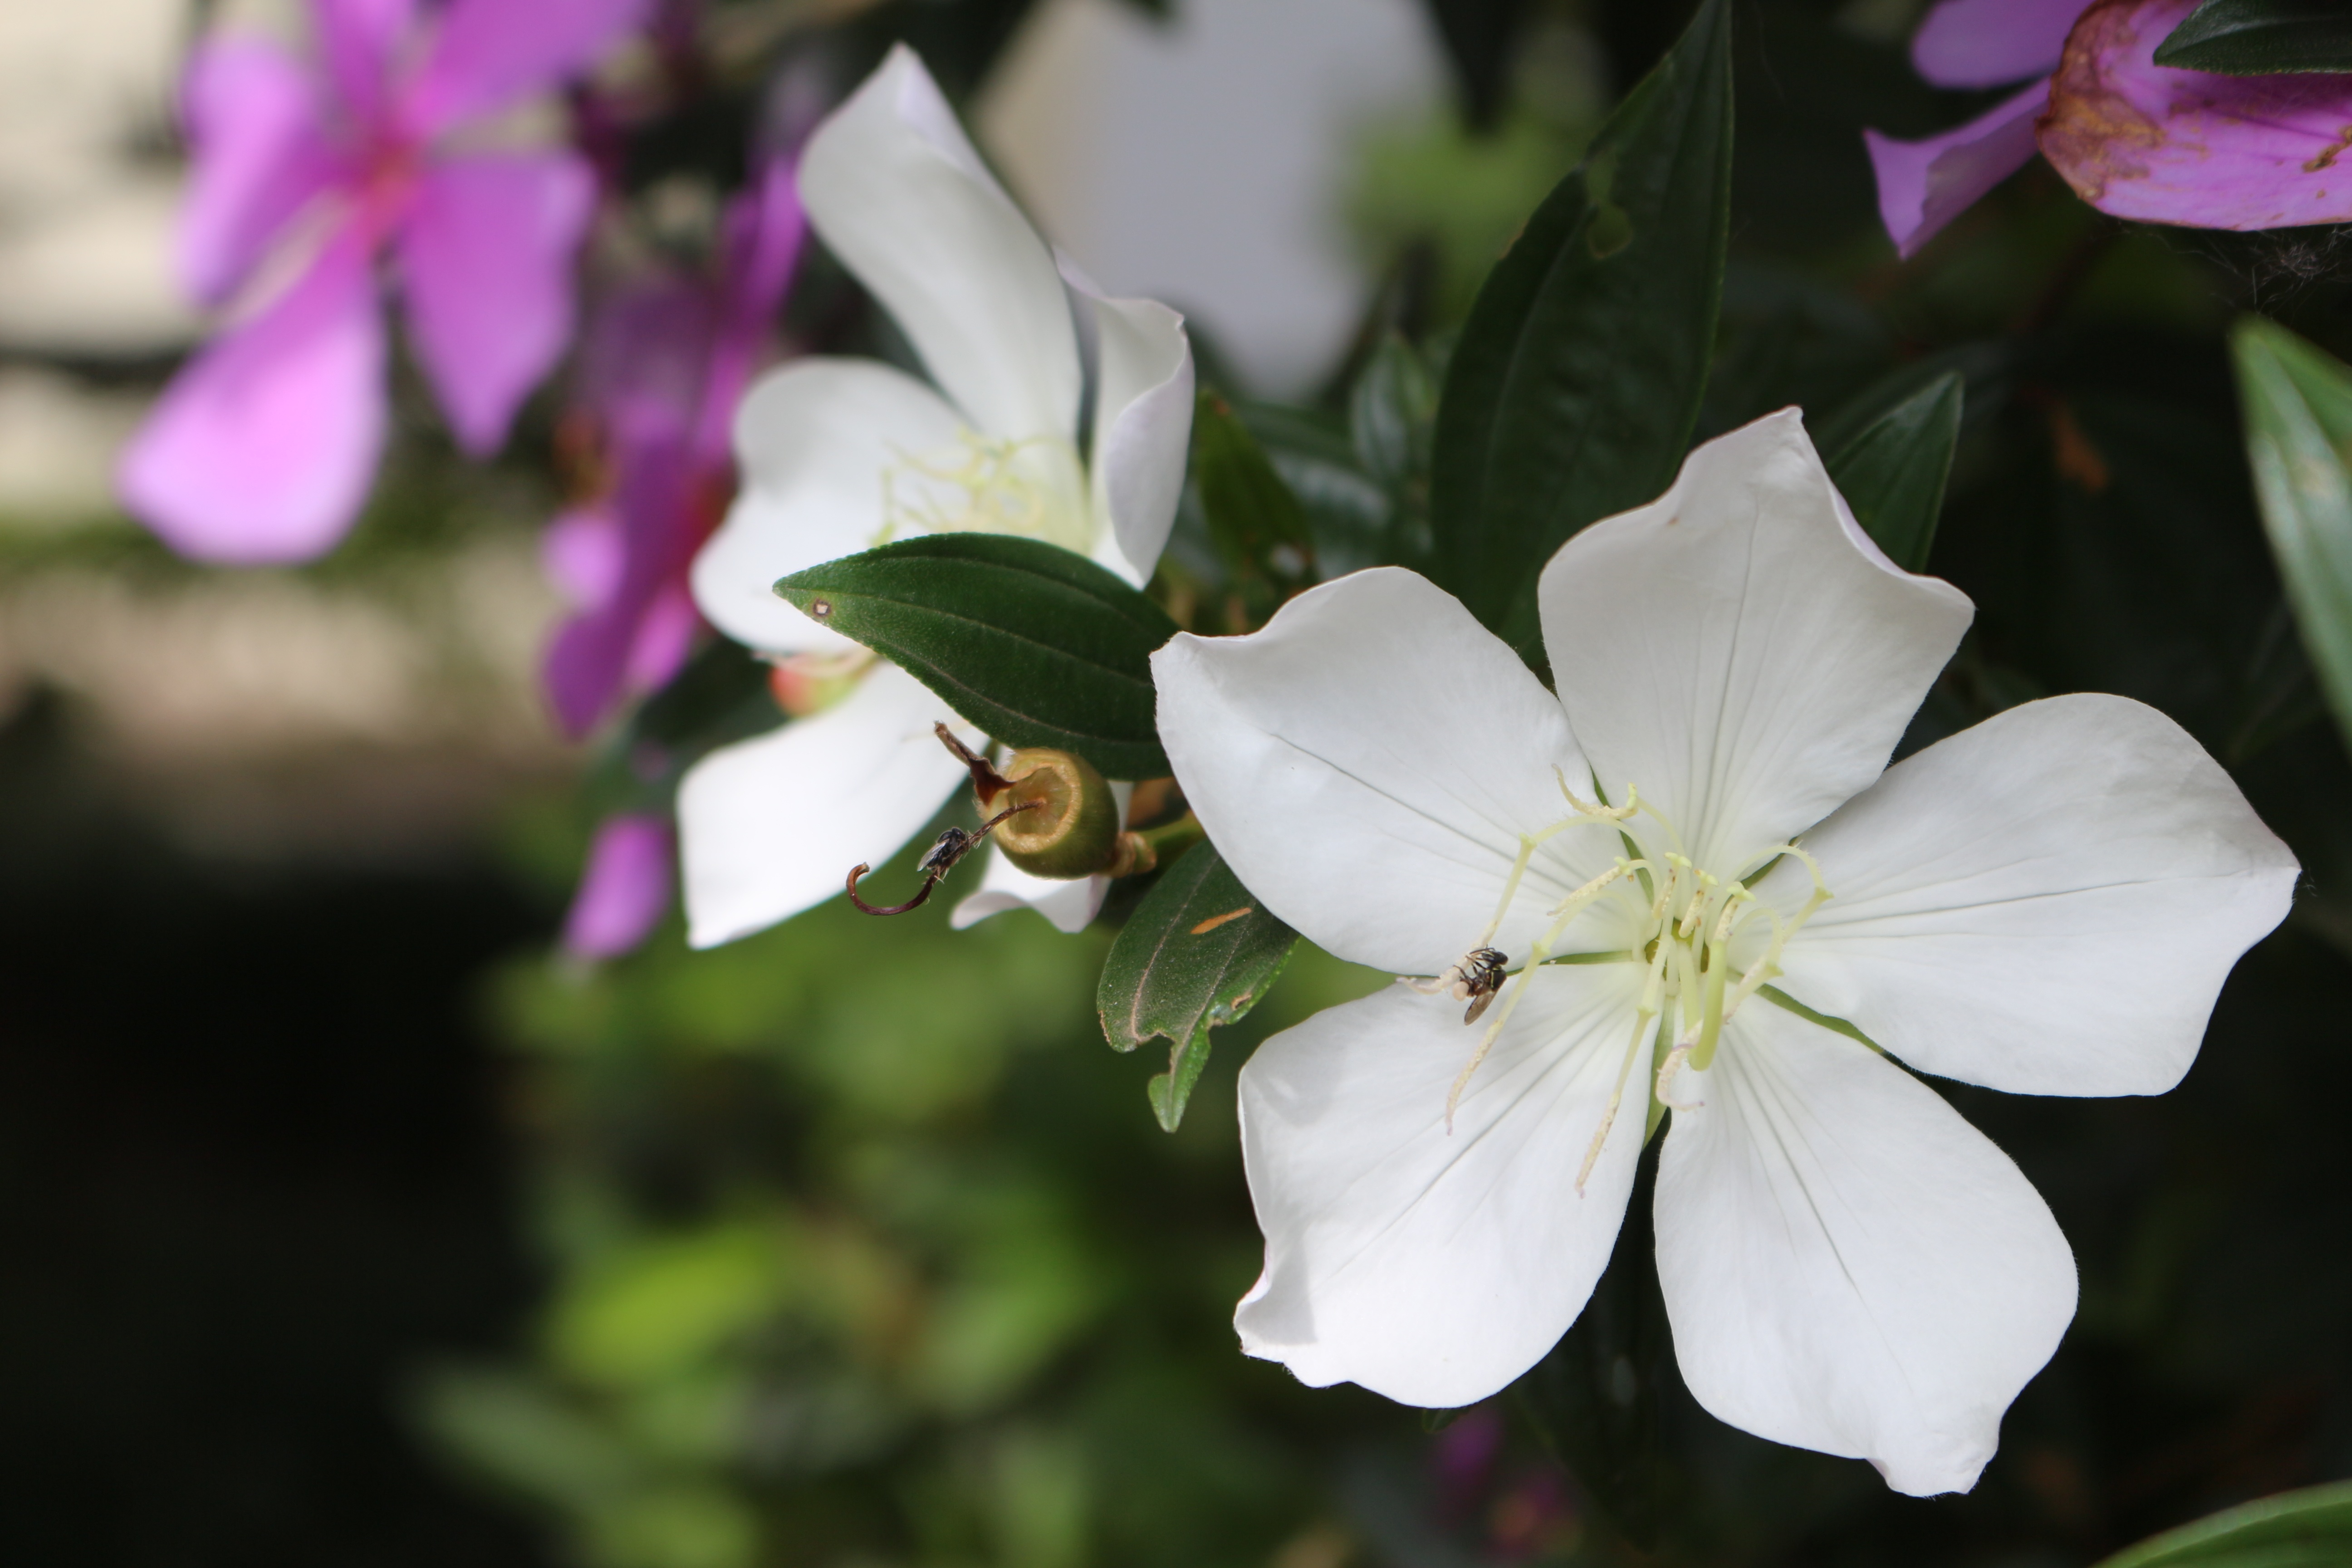
nature, blossom, plant, white, flower, petal, spring, green, botany, garden, flora, wildflower, flowers, close up, shrub, macro photography, flowering plant, botanist, land plant